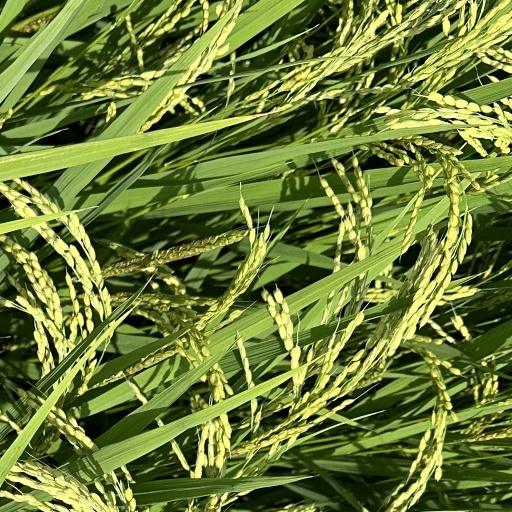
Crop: rice